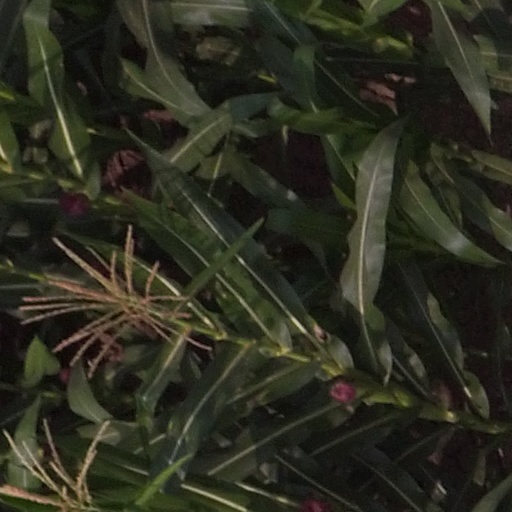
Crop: maize; corn